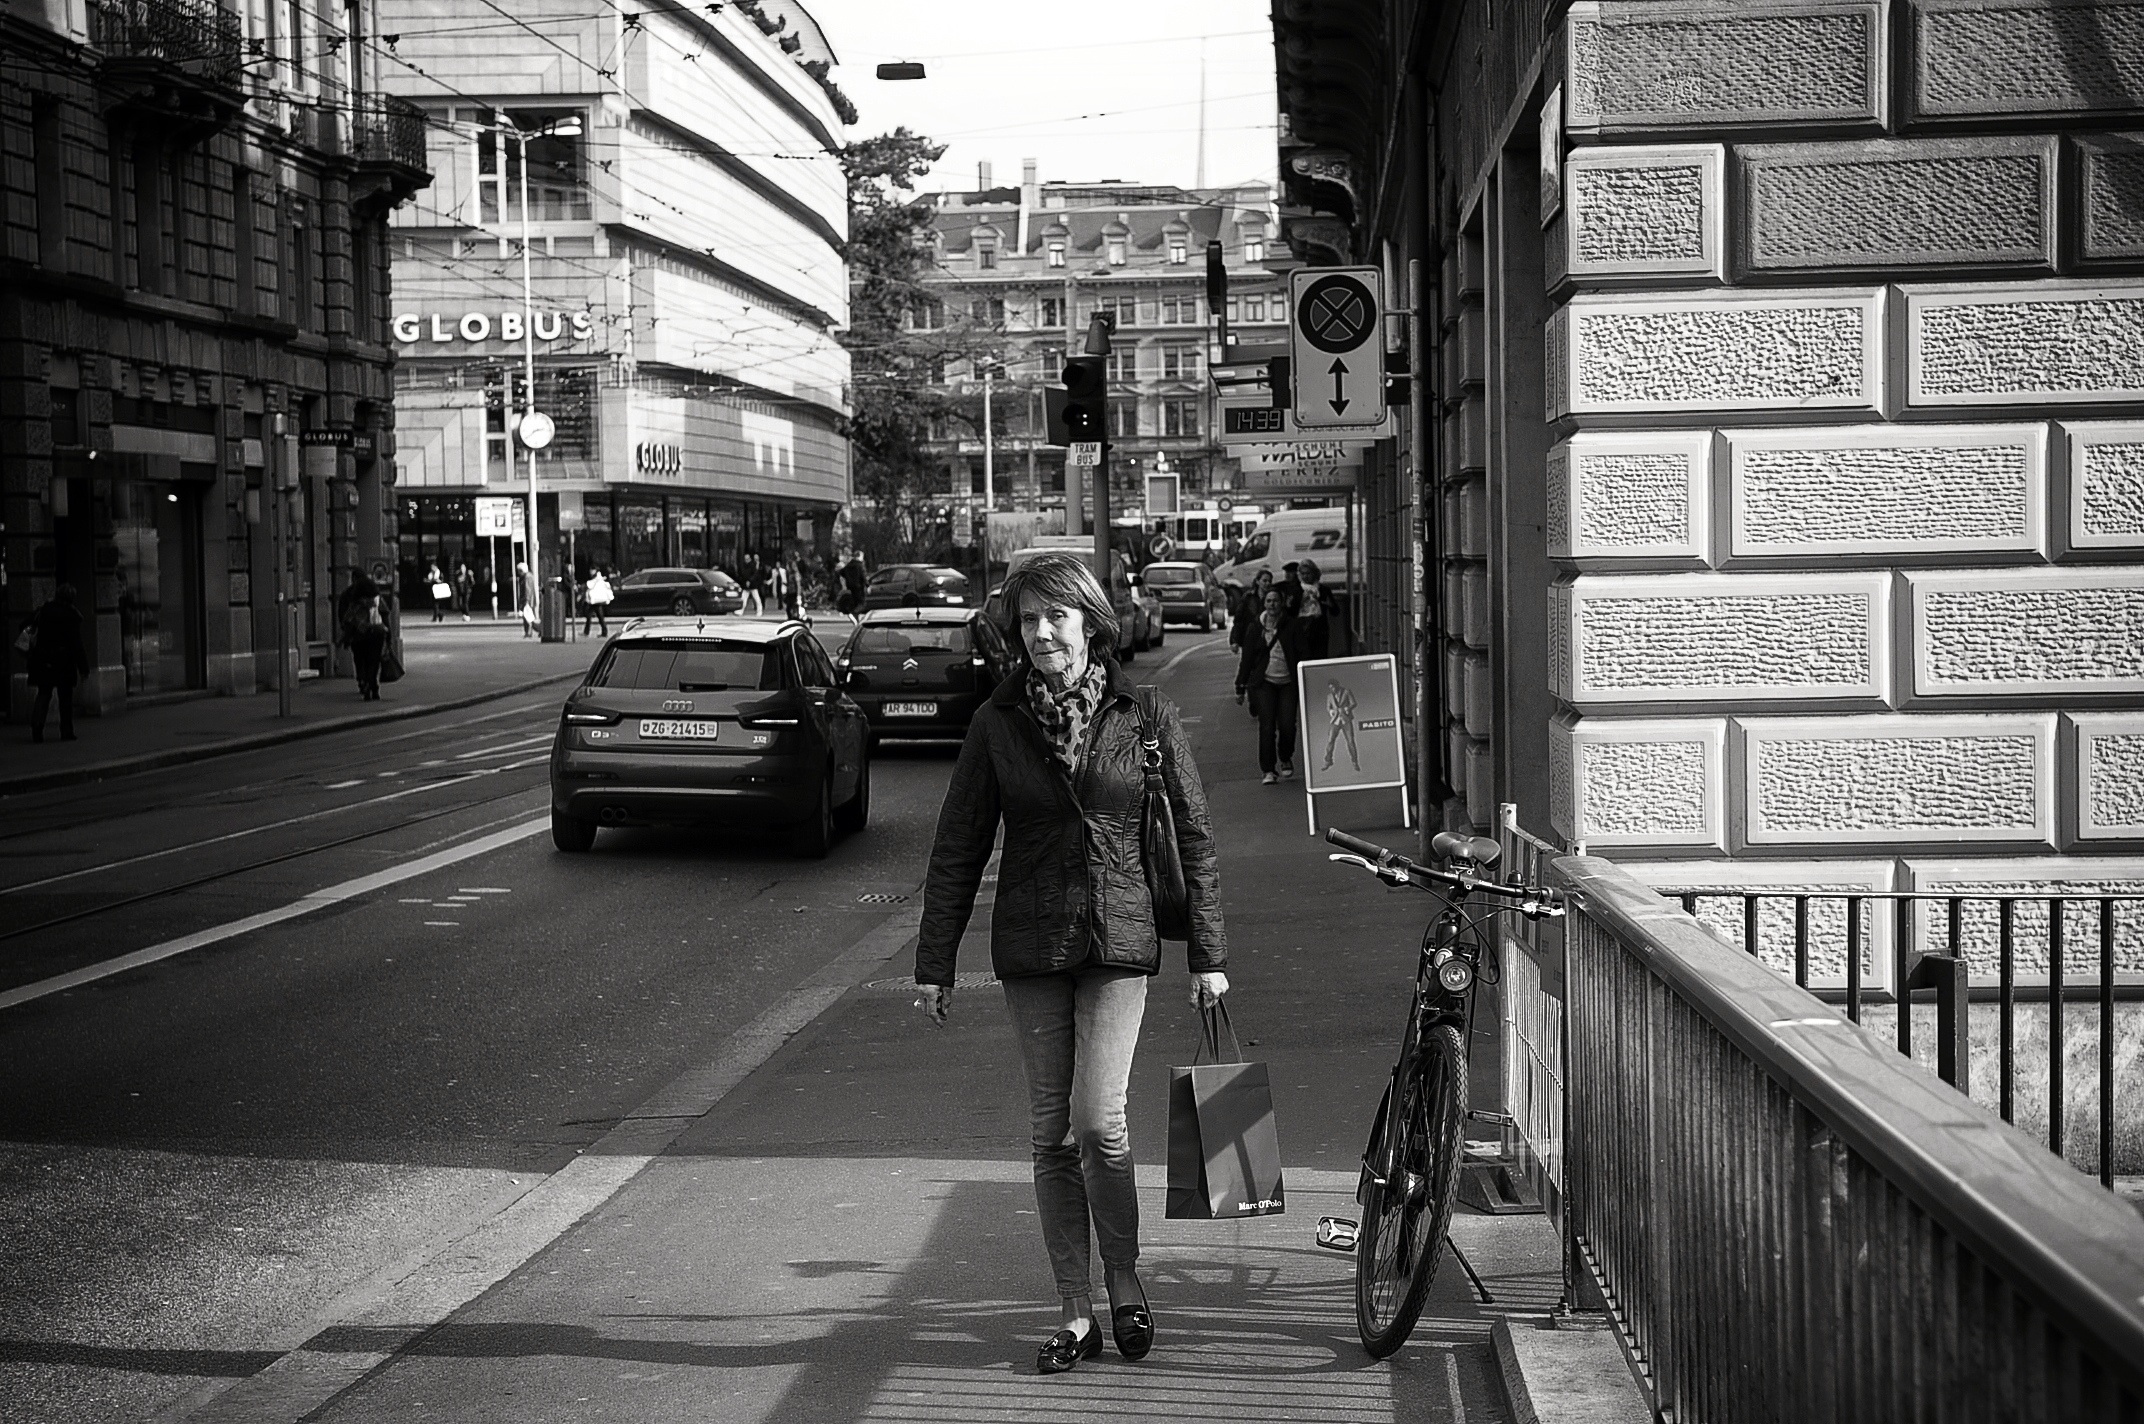
pedestrian, winter, black and white, people, sun, road, street, photography, alley, city, urban, nikon, black, monochrome, lane, streetphotography, bw, candid, women, infrastructure, swiss, stadt, photograph, snapshot, streetart, schweiz, switzerland, strasse, zurich, streetphoto, snapseed, schwarzundweiss, stphotographia, streetscene, strassenszene, strassenfotografie, streetlife, streetportrait, streetpix, thomas8047, onthestreets, streetphotographer, 175528, streetfashion, streetfotografie, zurichstreet, fascinationstreet, streetphotographie, nikond300s, globus, z ri, streetartz ri, urban area, monochrome photography, film noir, nonbuilding structure